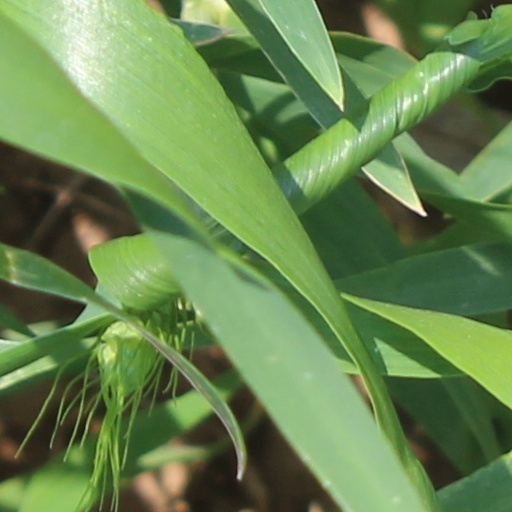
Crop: wheat